Afghan (biscuit)

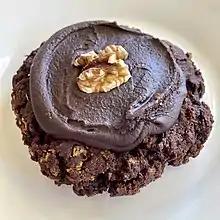

An Afghan is a traditional New Zealand biscuit made from flour, butter, cornflakes, sugar and cocoa powder, topped with chocolate icing and a half walnut. The recipe has a high proportion of butter, and relatively low sugar, and no leavening (rising agent), giving it a soft, dense and rich texture, with crunchiness from the cornflakes, rather than from a high sugar content. The high butter content gives a soft melt-in-the-mouth texture, and the sweetness of the icing offsets the low sugar and the cocoa bitterness.